List of methanol poisoning incidents

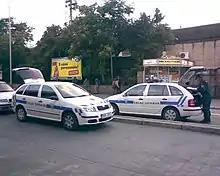
Customs Administration of the Czech Republic monitors observance of the ban in Prague, September 13.

The 2012 Czech Republic methanol poisonings occurred in September 2012 in the Czech Republic, Poland and Slovakia. Over the course of several days, 38 people in the Czech Republic and four people in Poland died as a result of methanol poisoning and several tens of others were taken to hospital.